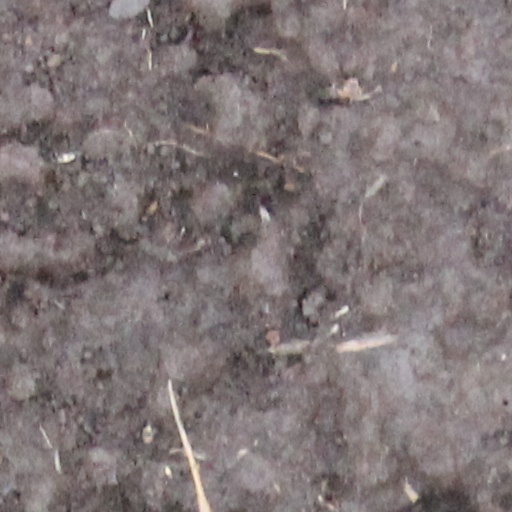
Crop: wheat